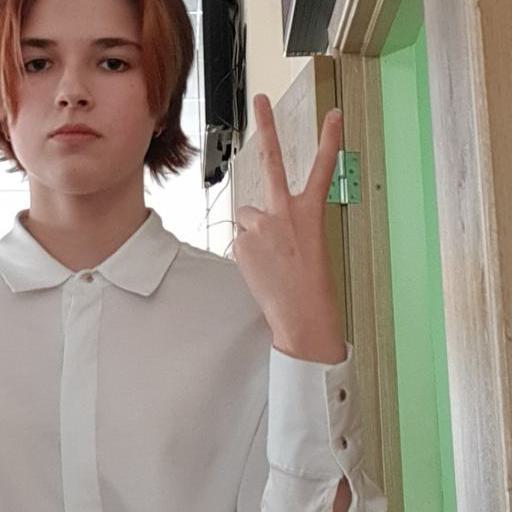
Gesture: peace_inverted